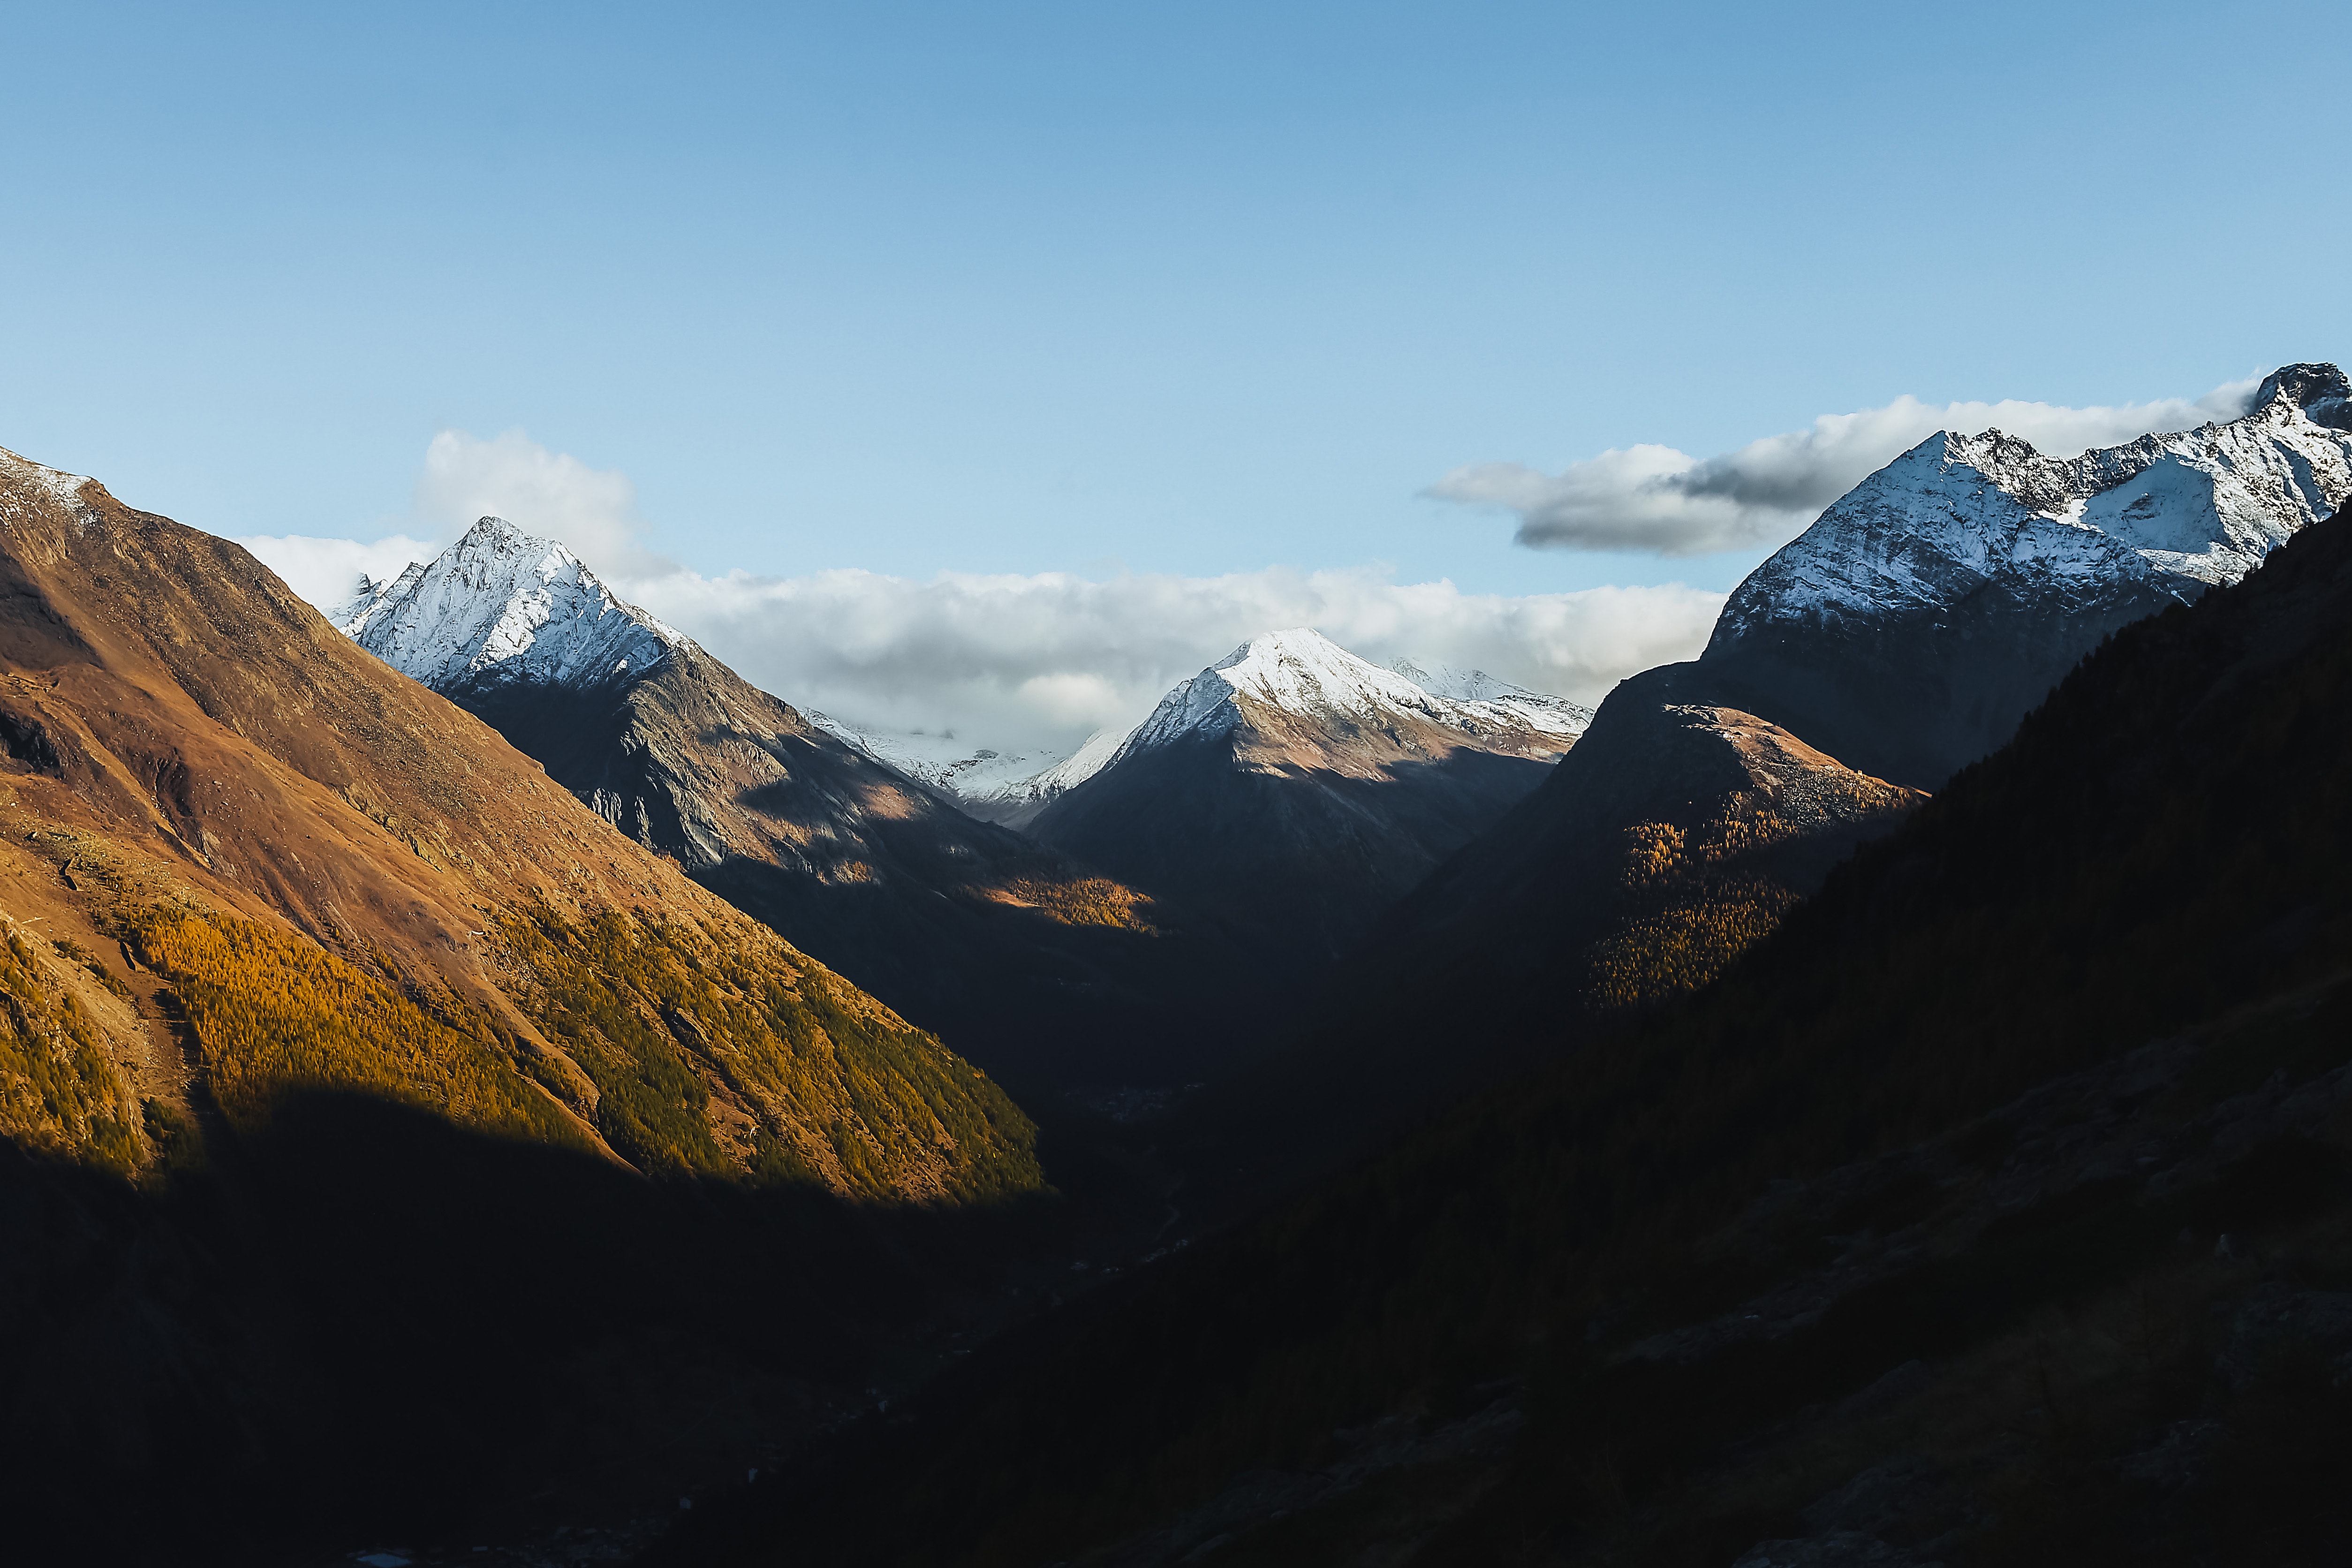
mountainous landforms, mountain, mountain range, highland, sky, wilderness, alps, ridge, valley, natural landscape, cloud, fell, massif, hill, national park, summit, landscape, glacial landform, geology, mount scenery, fjord, sunlight, rock, snow, glacier, hill station, winter, terrain, mountain pass, moraine, road